Metaliferi Mountains

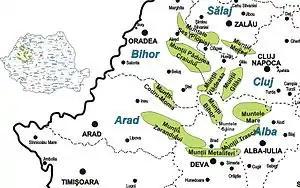
The Metaliferi Mountains within the Apuseni Mountains

Metaliferi Mountains, meaning Ore Mountains, are in the Carpathian Mountain Range and are a division of the Apuseni Mountains.